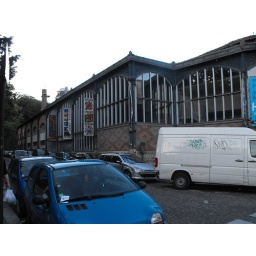
The big brown building by the street we nearly lived on (exclamation)